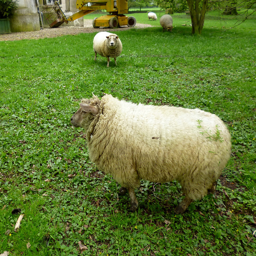
Several sheep standing around in a grassy yard.
an image of a sheep in the grass standing
The sheep are standing near a construction site.
Some sheep standing and grazing in a field.
A wooly sheep stands in a field of grass and clover.